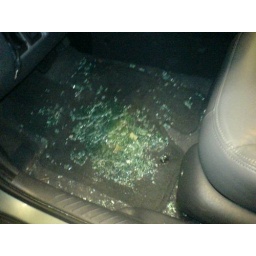
much glass in my seat